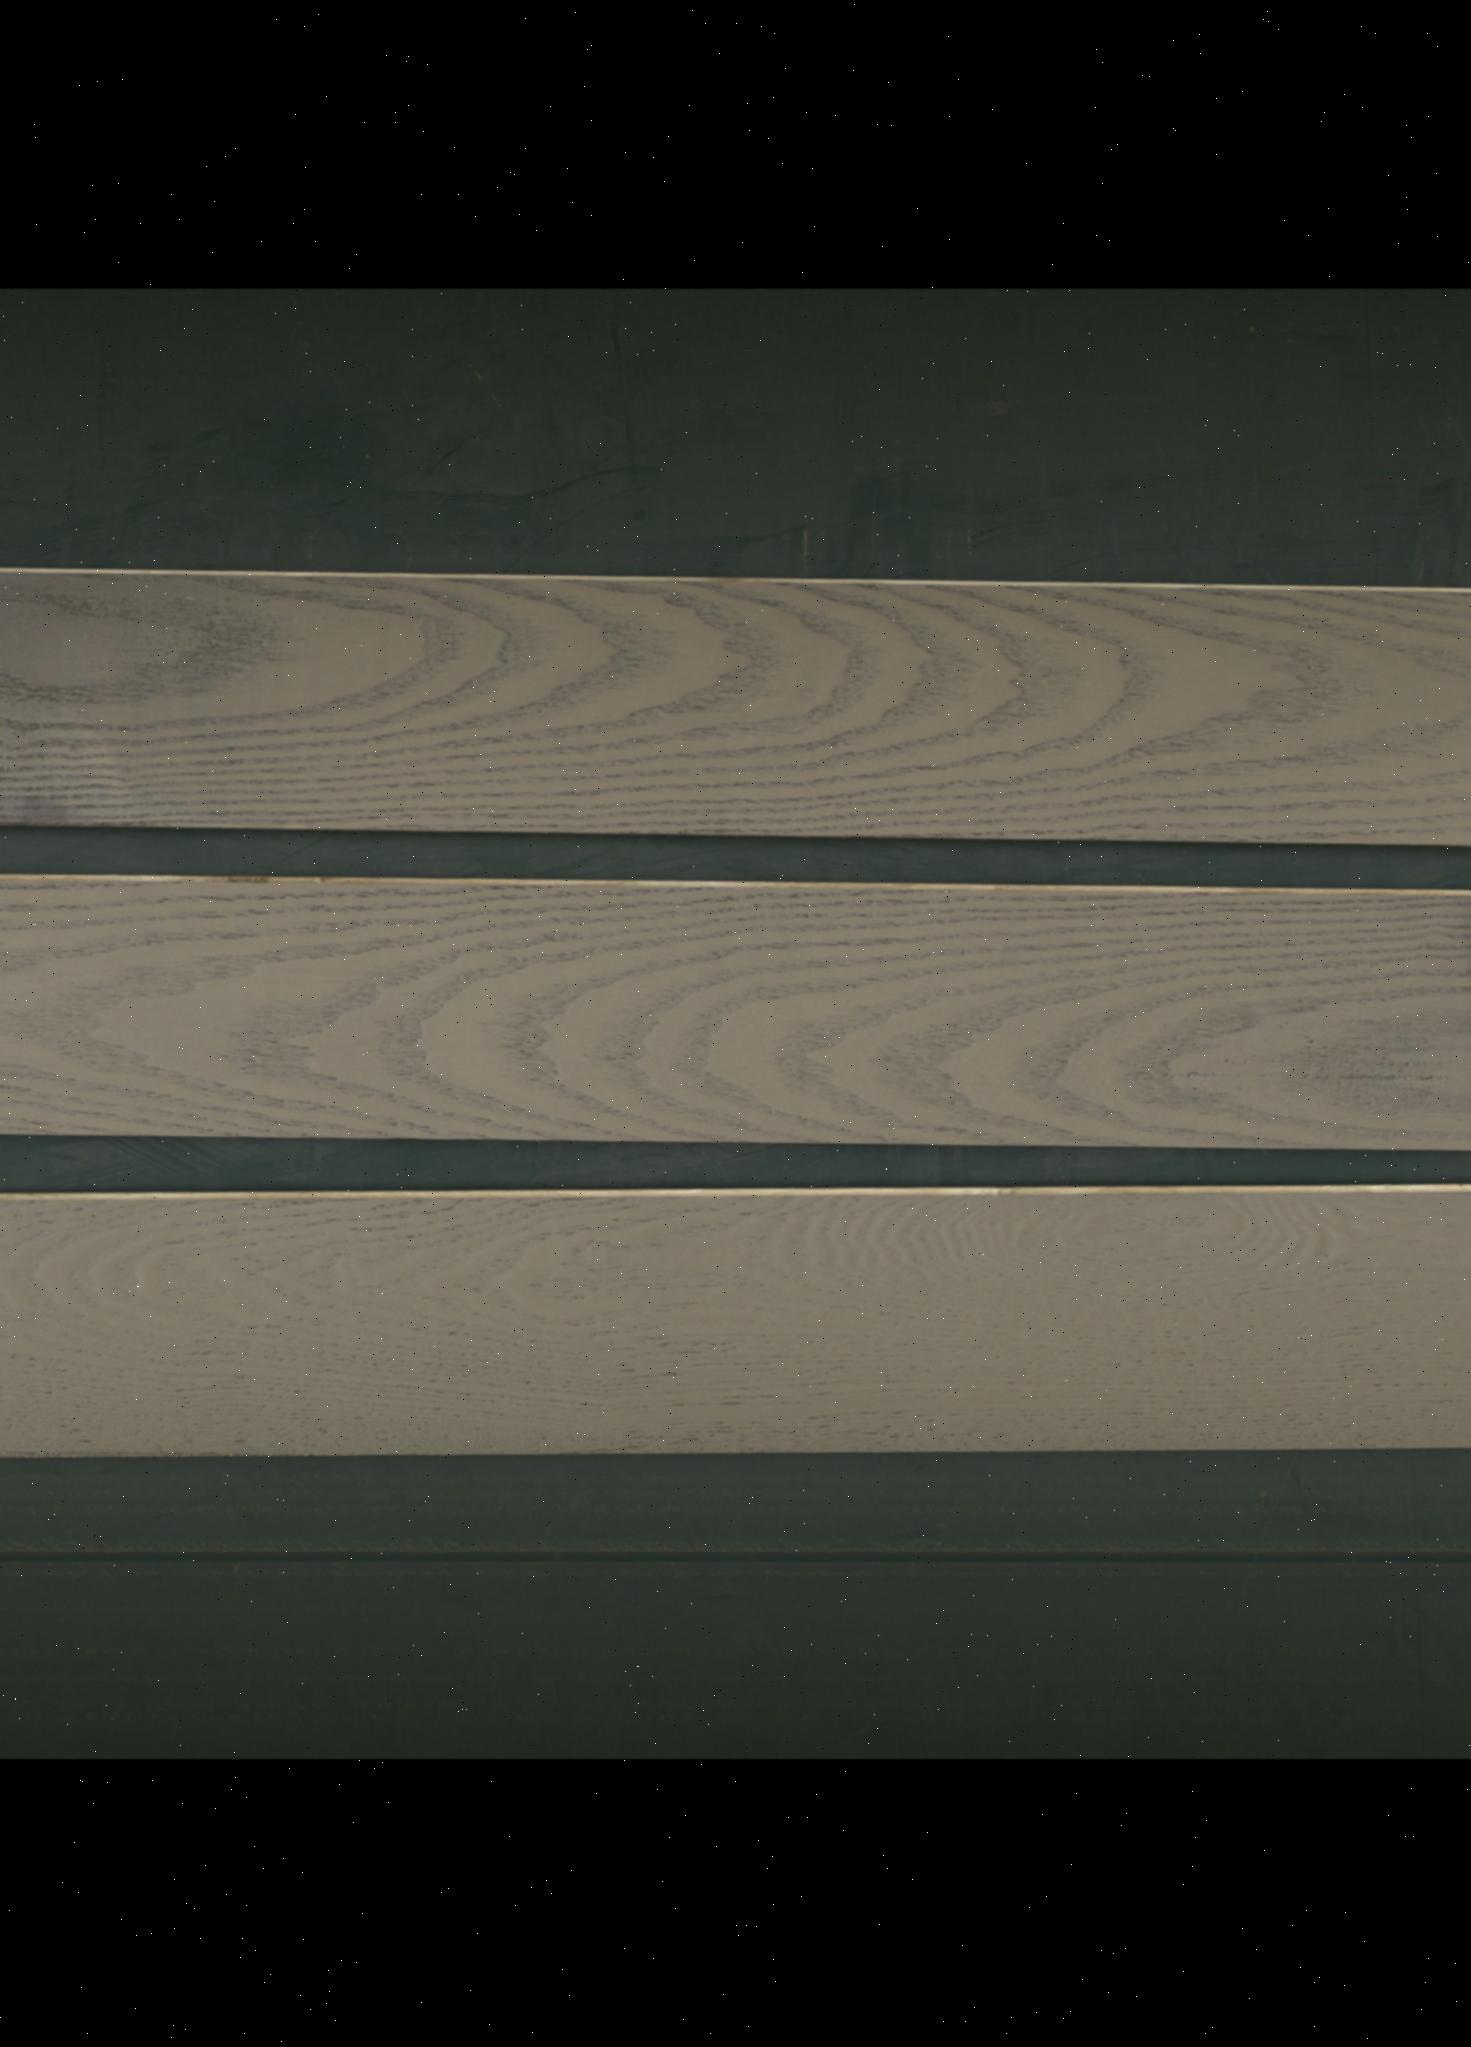
Label: mixers